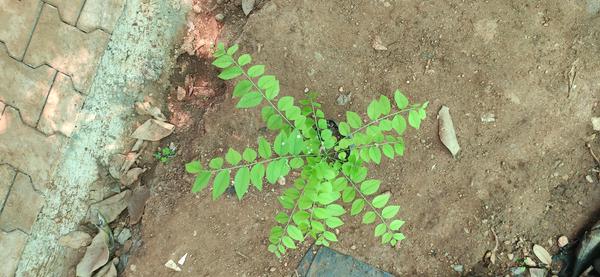
Plant: Amla